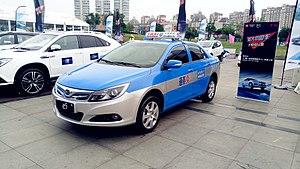
En Chine, les taxis sont très répandus dans tout le pays. Dididache de Tencent est une application pour smartphone spécialement conçue pour Meizu, ZTE et Huawei, qui correspond aux passagers et aux chauffeurs de taxi intéressés qui se trouvent à proximité. Pour les passagers, une liste des taxis à proximité est créée via GPS et un signal est envoyé indiquant une manifestation d'intérêt. À l'inverse, pour les chauffeurs de taxi dont l'application est installée sur leur téléphone, le système GPS répertorie et localise rapidement les clients potentiels à proximité. Une fois le match créé, le taxi peut prendre en charge les passagers en attente.